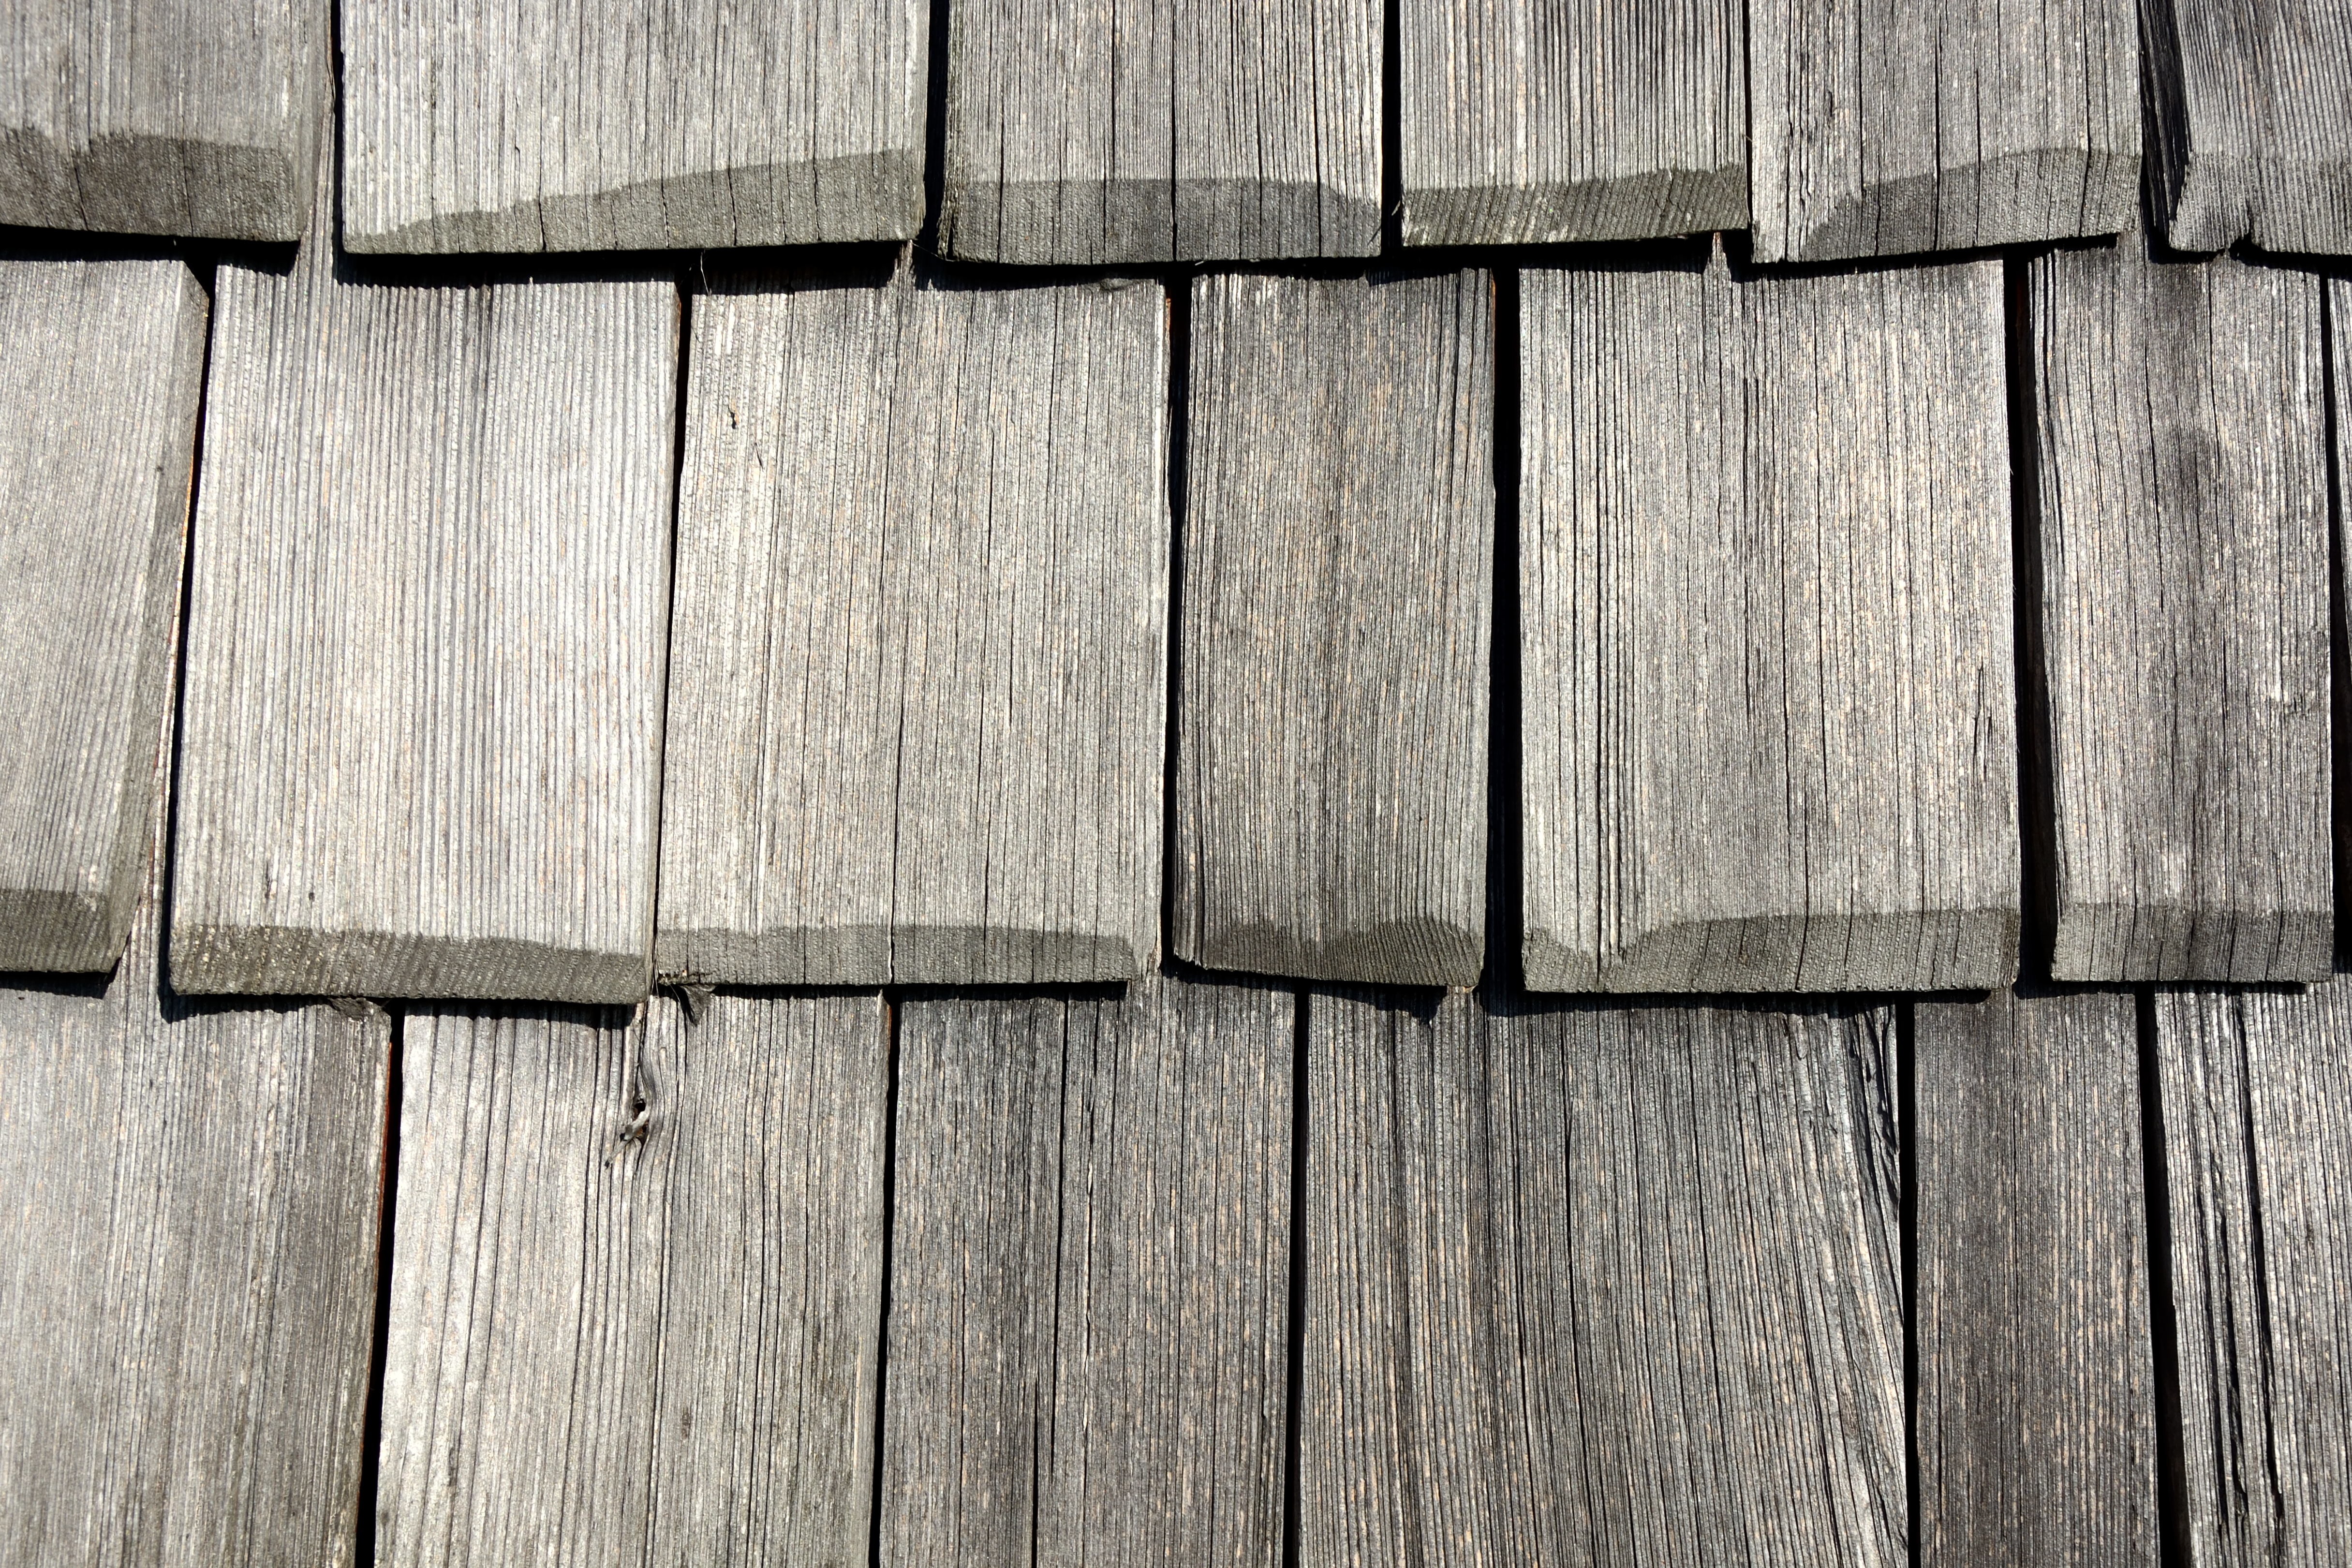
wood, texture, plank, floor, wall, pattern, line, tile, brick, lumber, shingle, background, hardwood, wood shingles, flooring, wood flooring, facade cladding, laminate flooring, wood stain